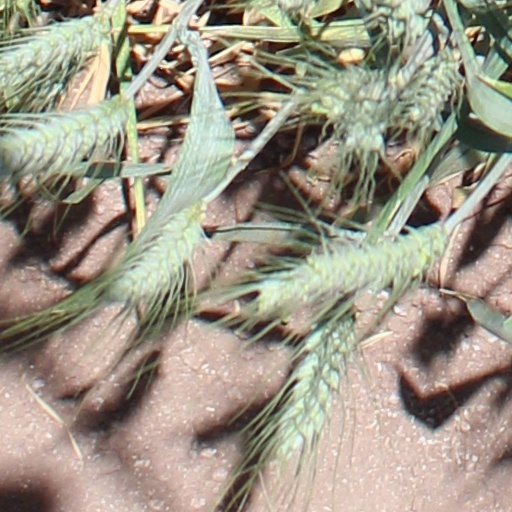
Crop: wheat